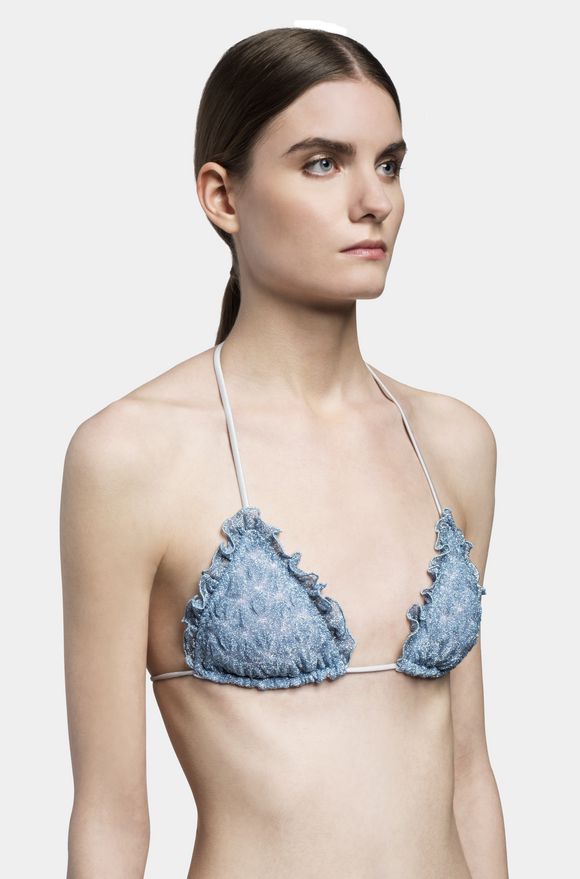
Gender: women